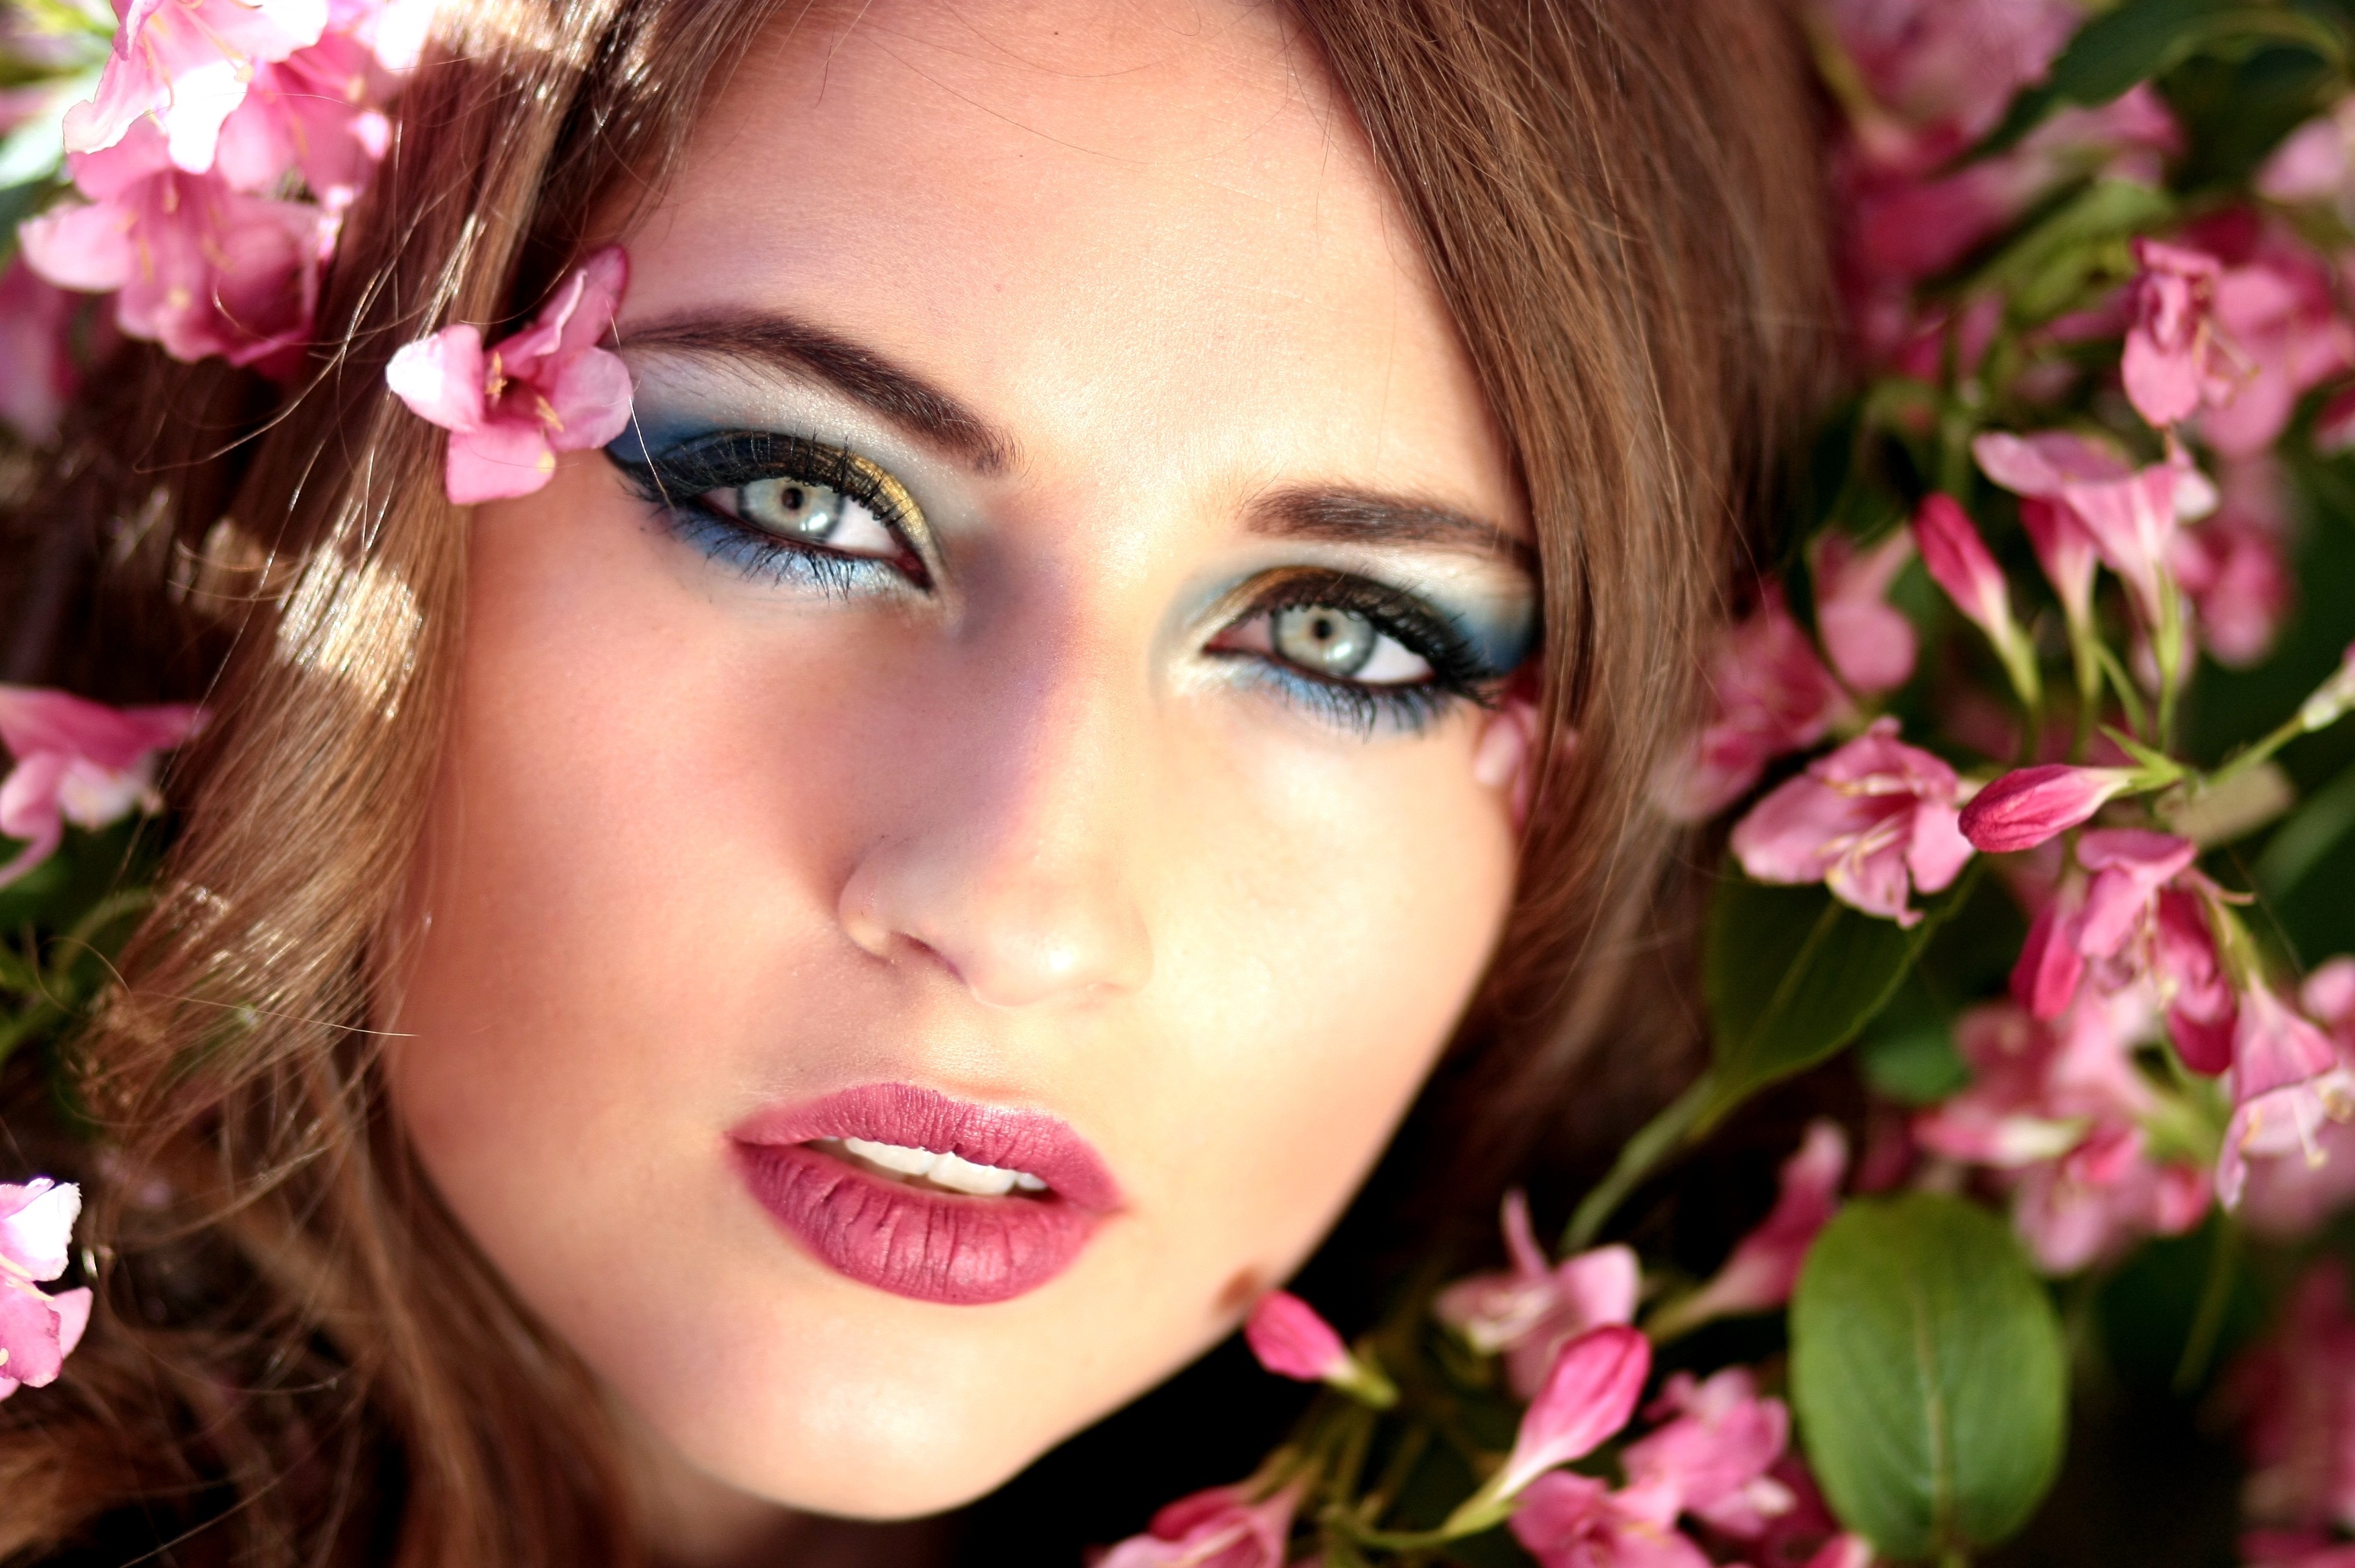
girl, flower, portrait, model, spring, fashion, lady, pink, toy, lip, flowers, eyelash, close up, face, doll, eye, head, skin, beauty, organ, blue eyes, photo shoot, brown hair, casey